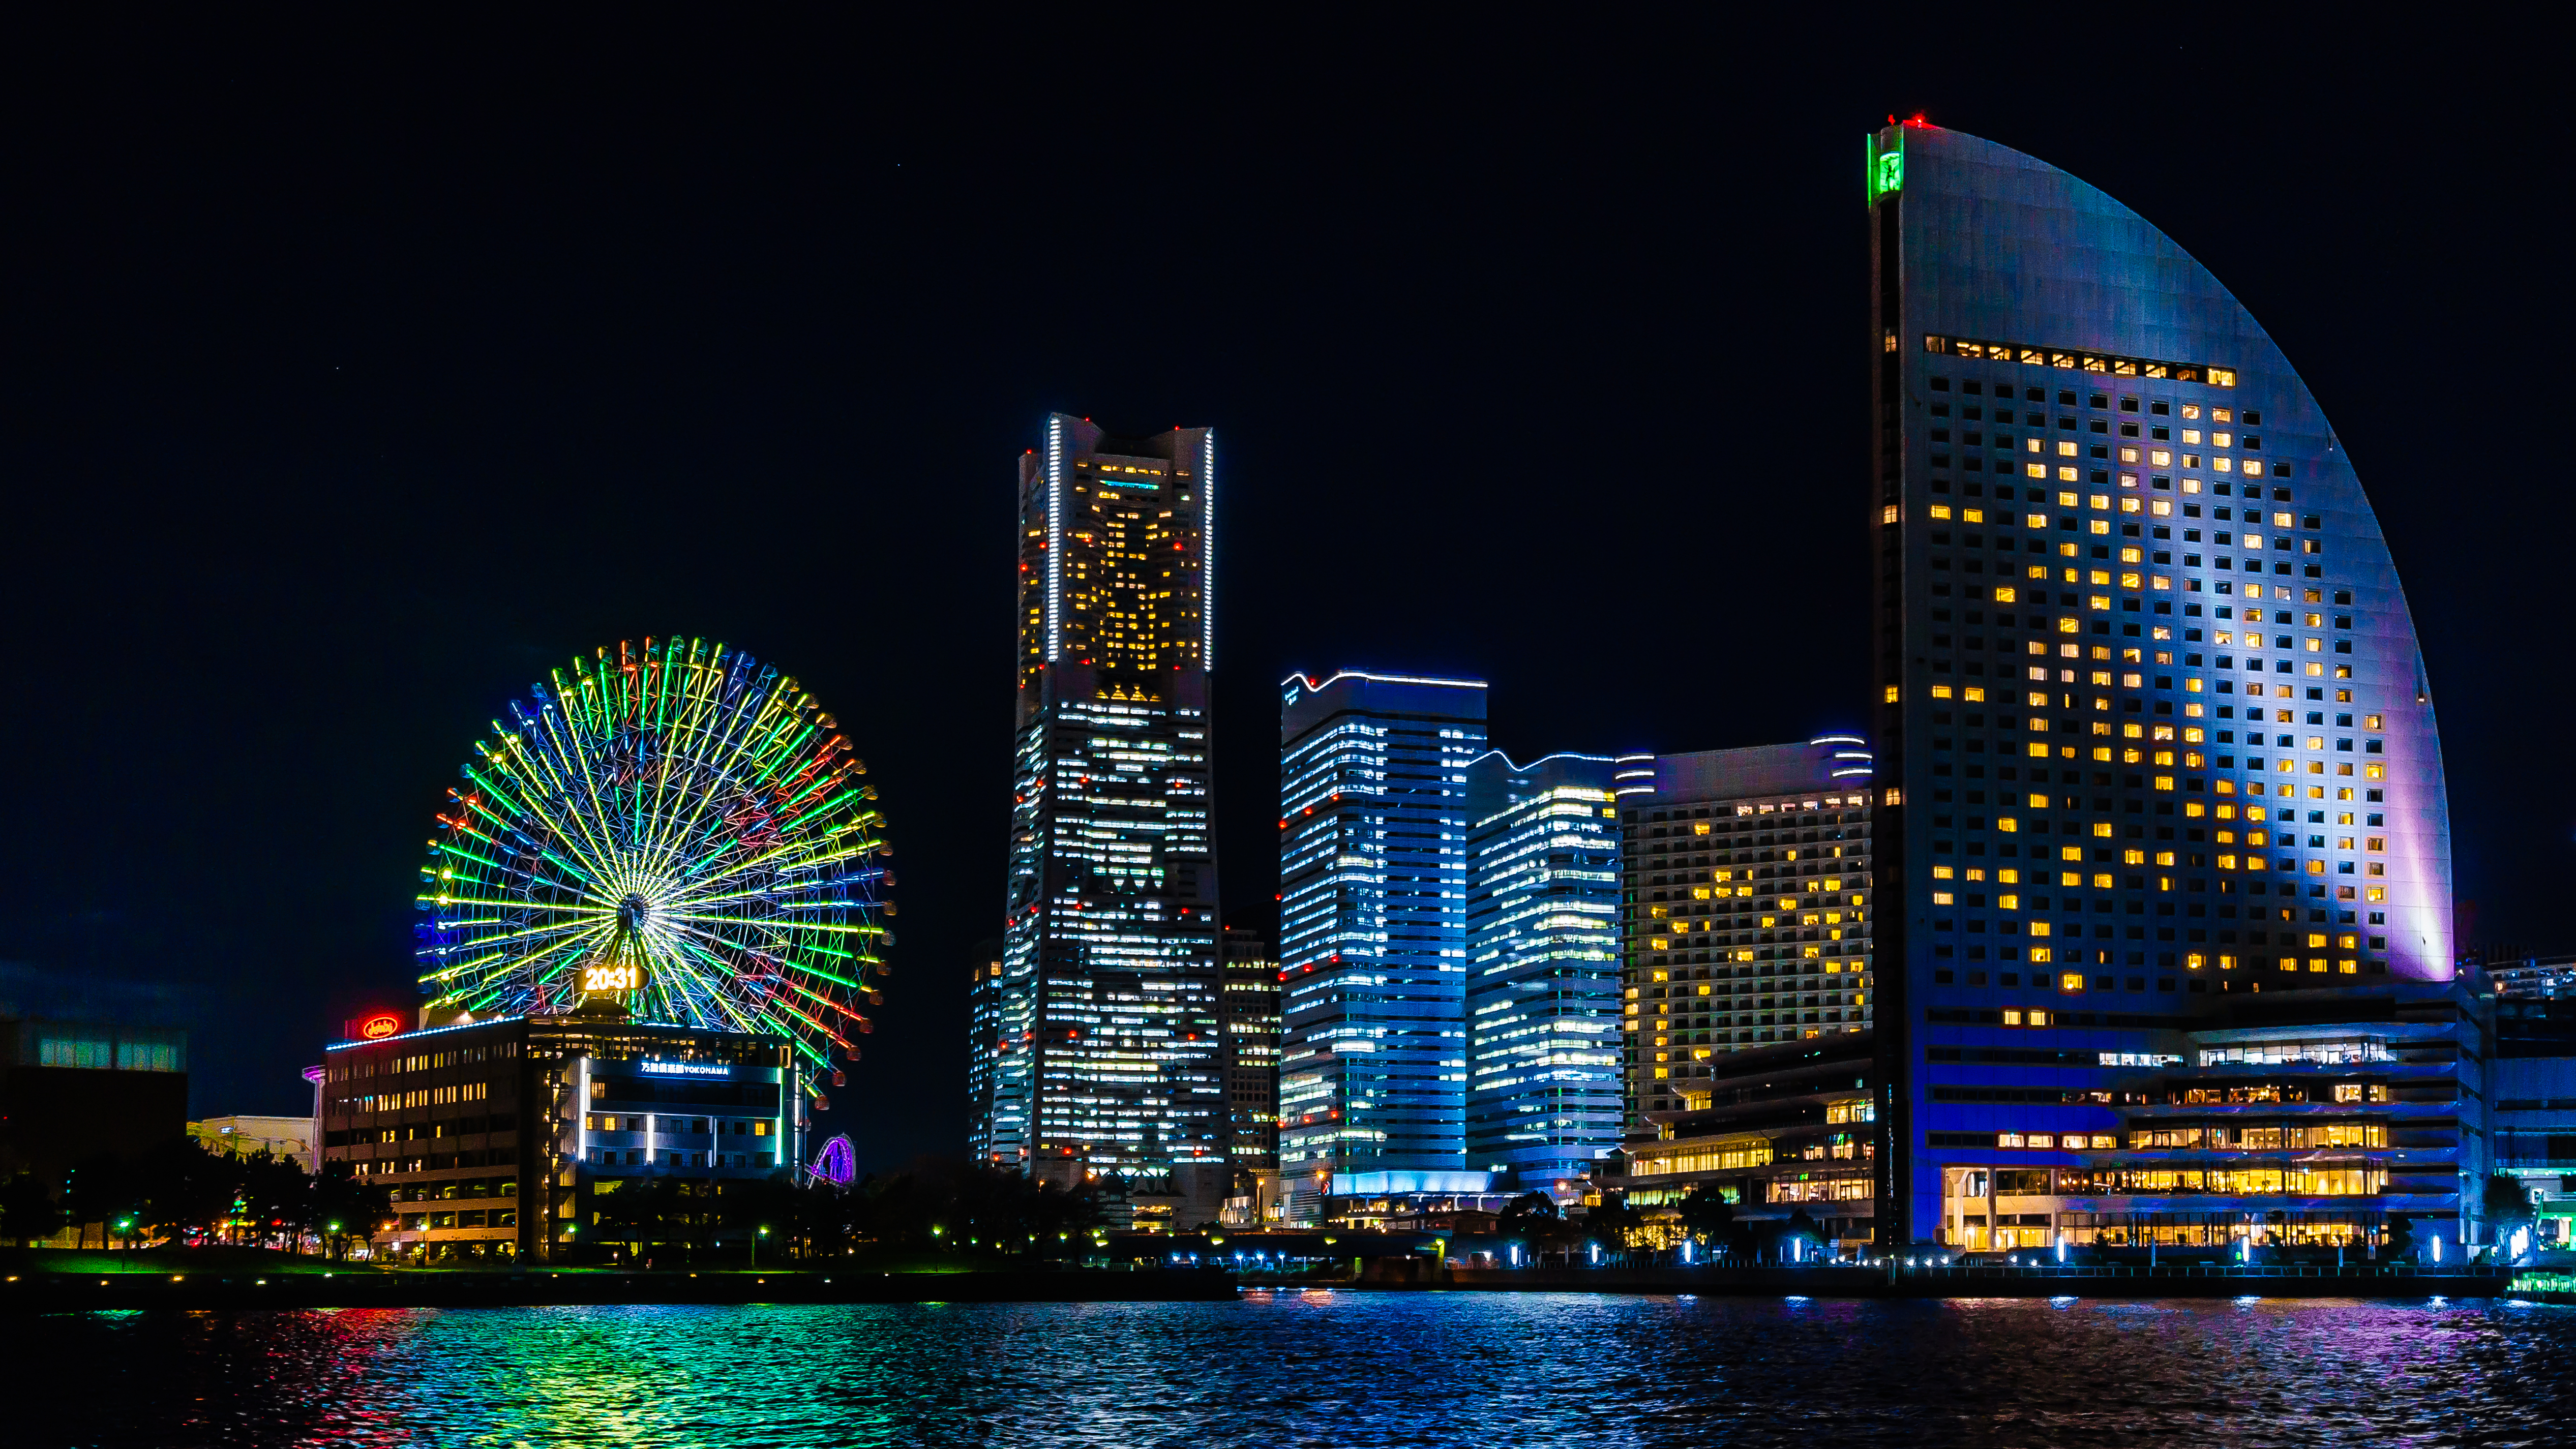
skyline, night, city, skyscraper, cityscape, downtown, dusk, evening, reflection, ferris wheel, landmark, japan, tower block, cool image, ferriswheel, tourist attraction, yokohama, ilce7m2, fe1635mmf4zaoss, queensplaza, minatomirai, landmarktower, cosmoclock, cosmoclock21, metropolis, geographical feature, human settlement, metropolitan area